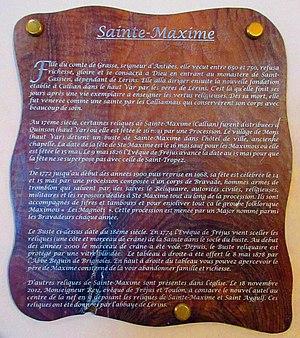
Panneau dans l'église de Sainte-Maxime.
Maxime de Callian est une sainte chrétienne.